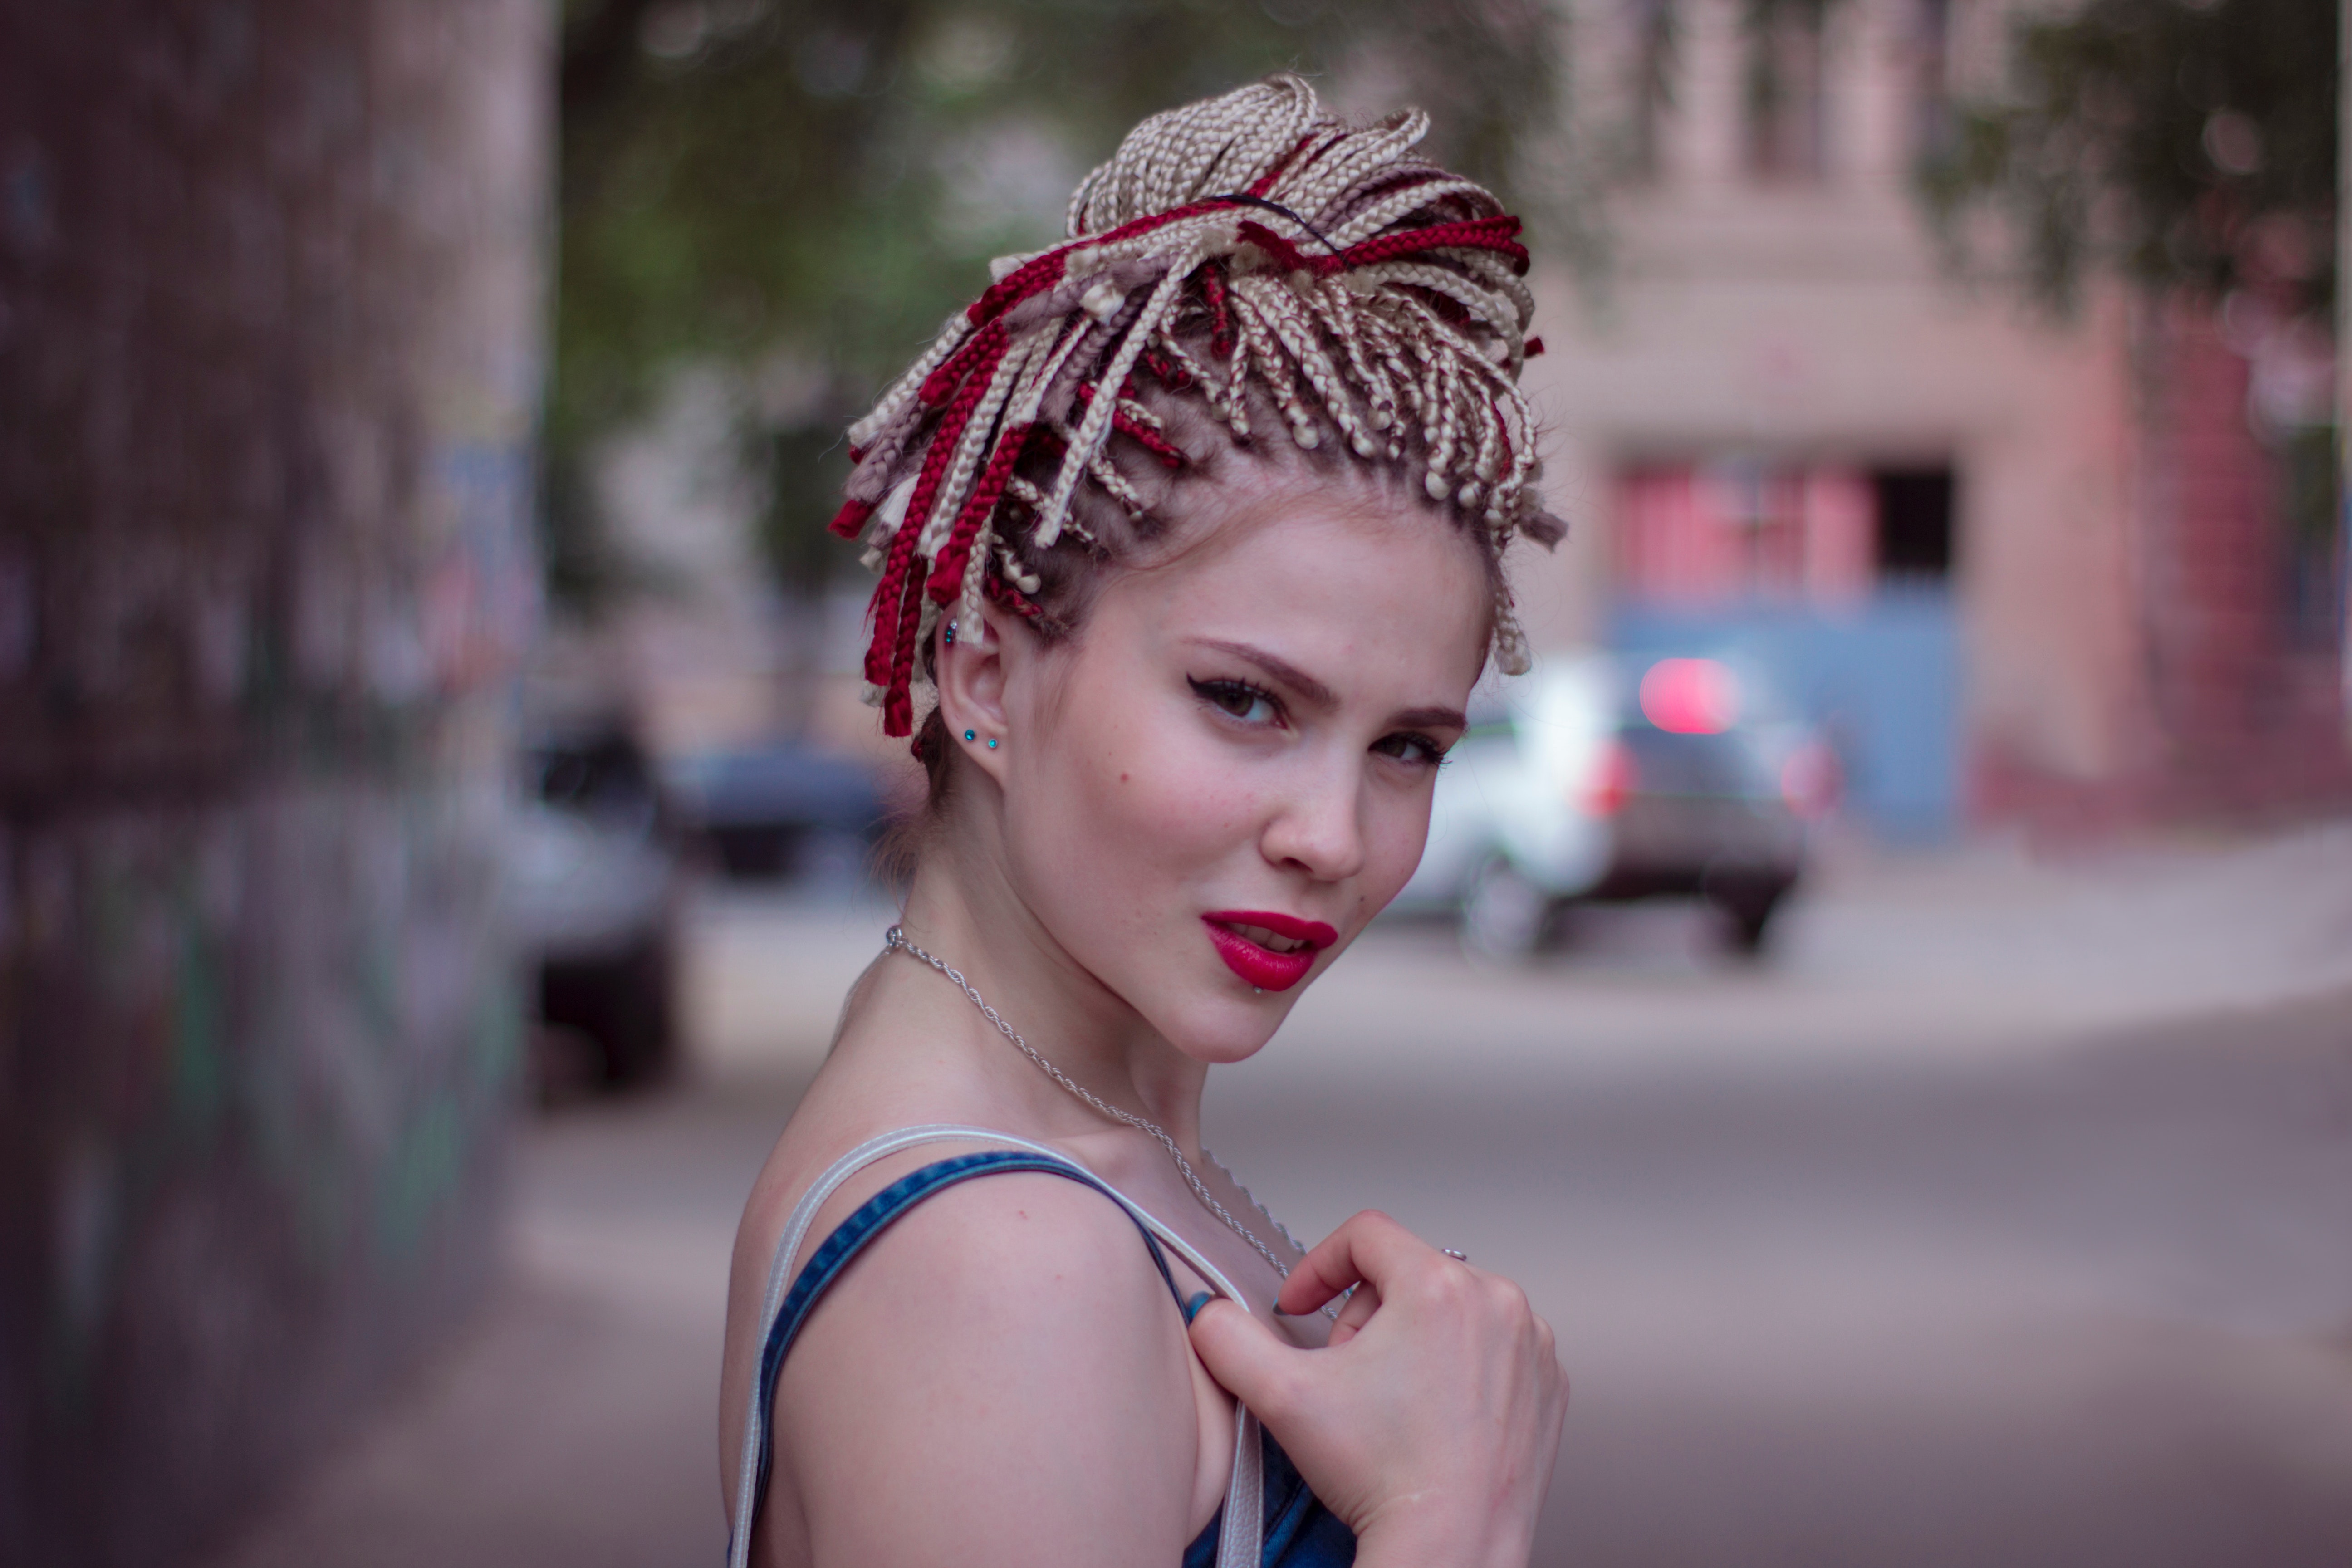
hair, headpiece, clothing, hair accessory, beauty, hairstyle, fashion, headgear, eye, lip, fashion accessory, photography, headband, portrait photography